Nebula Awards Showcase 2015

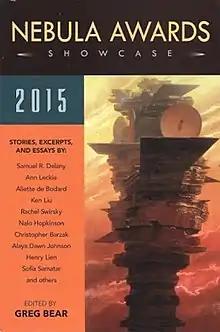
Cover of first edition

Nebula Awards Showcase 2015 is an anthology of science fiction short works edited by American writer Greg Bear. It was first published in trade paperback by Pyr in December 2015.